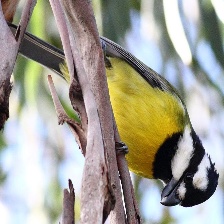
Species: CRESTED SHRIKETIT
Scientific name: FALCUNCULUS FRONTATUS